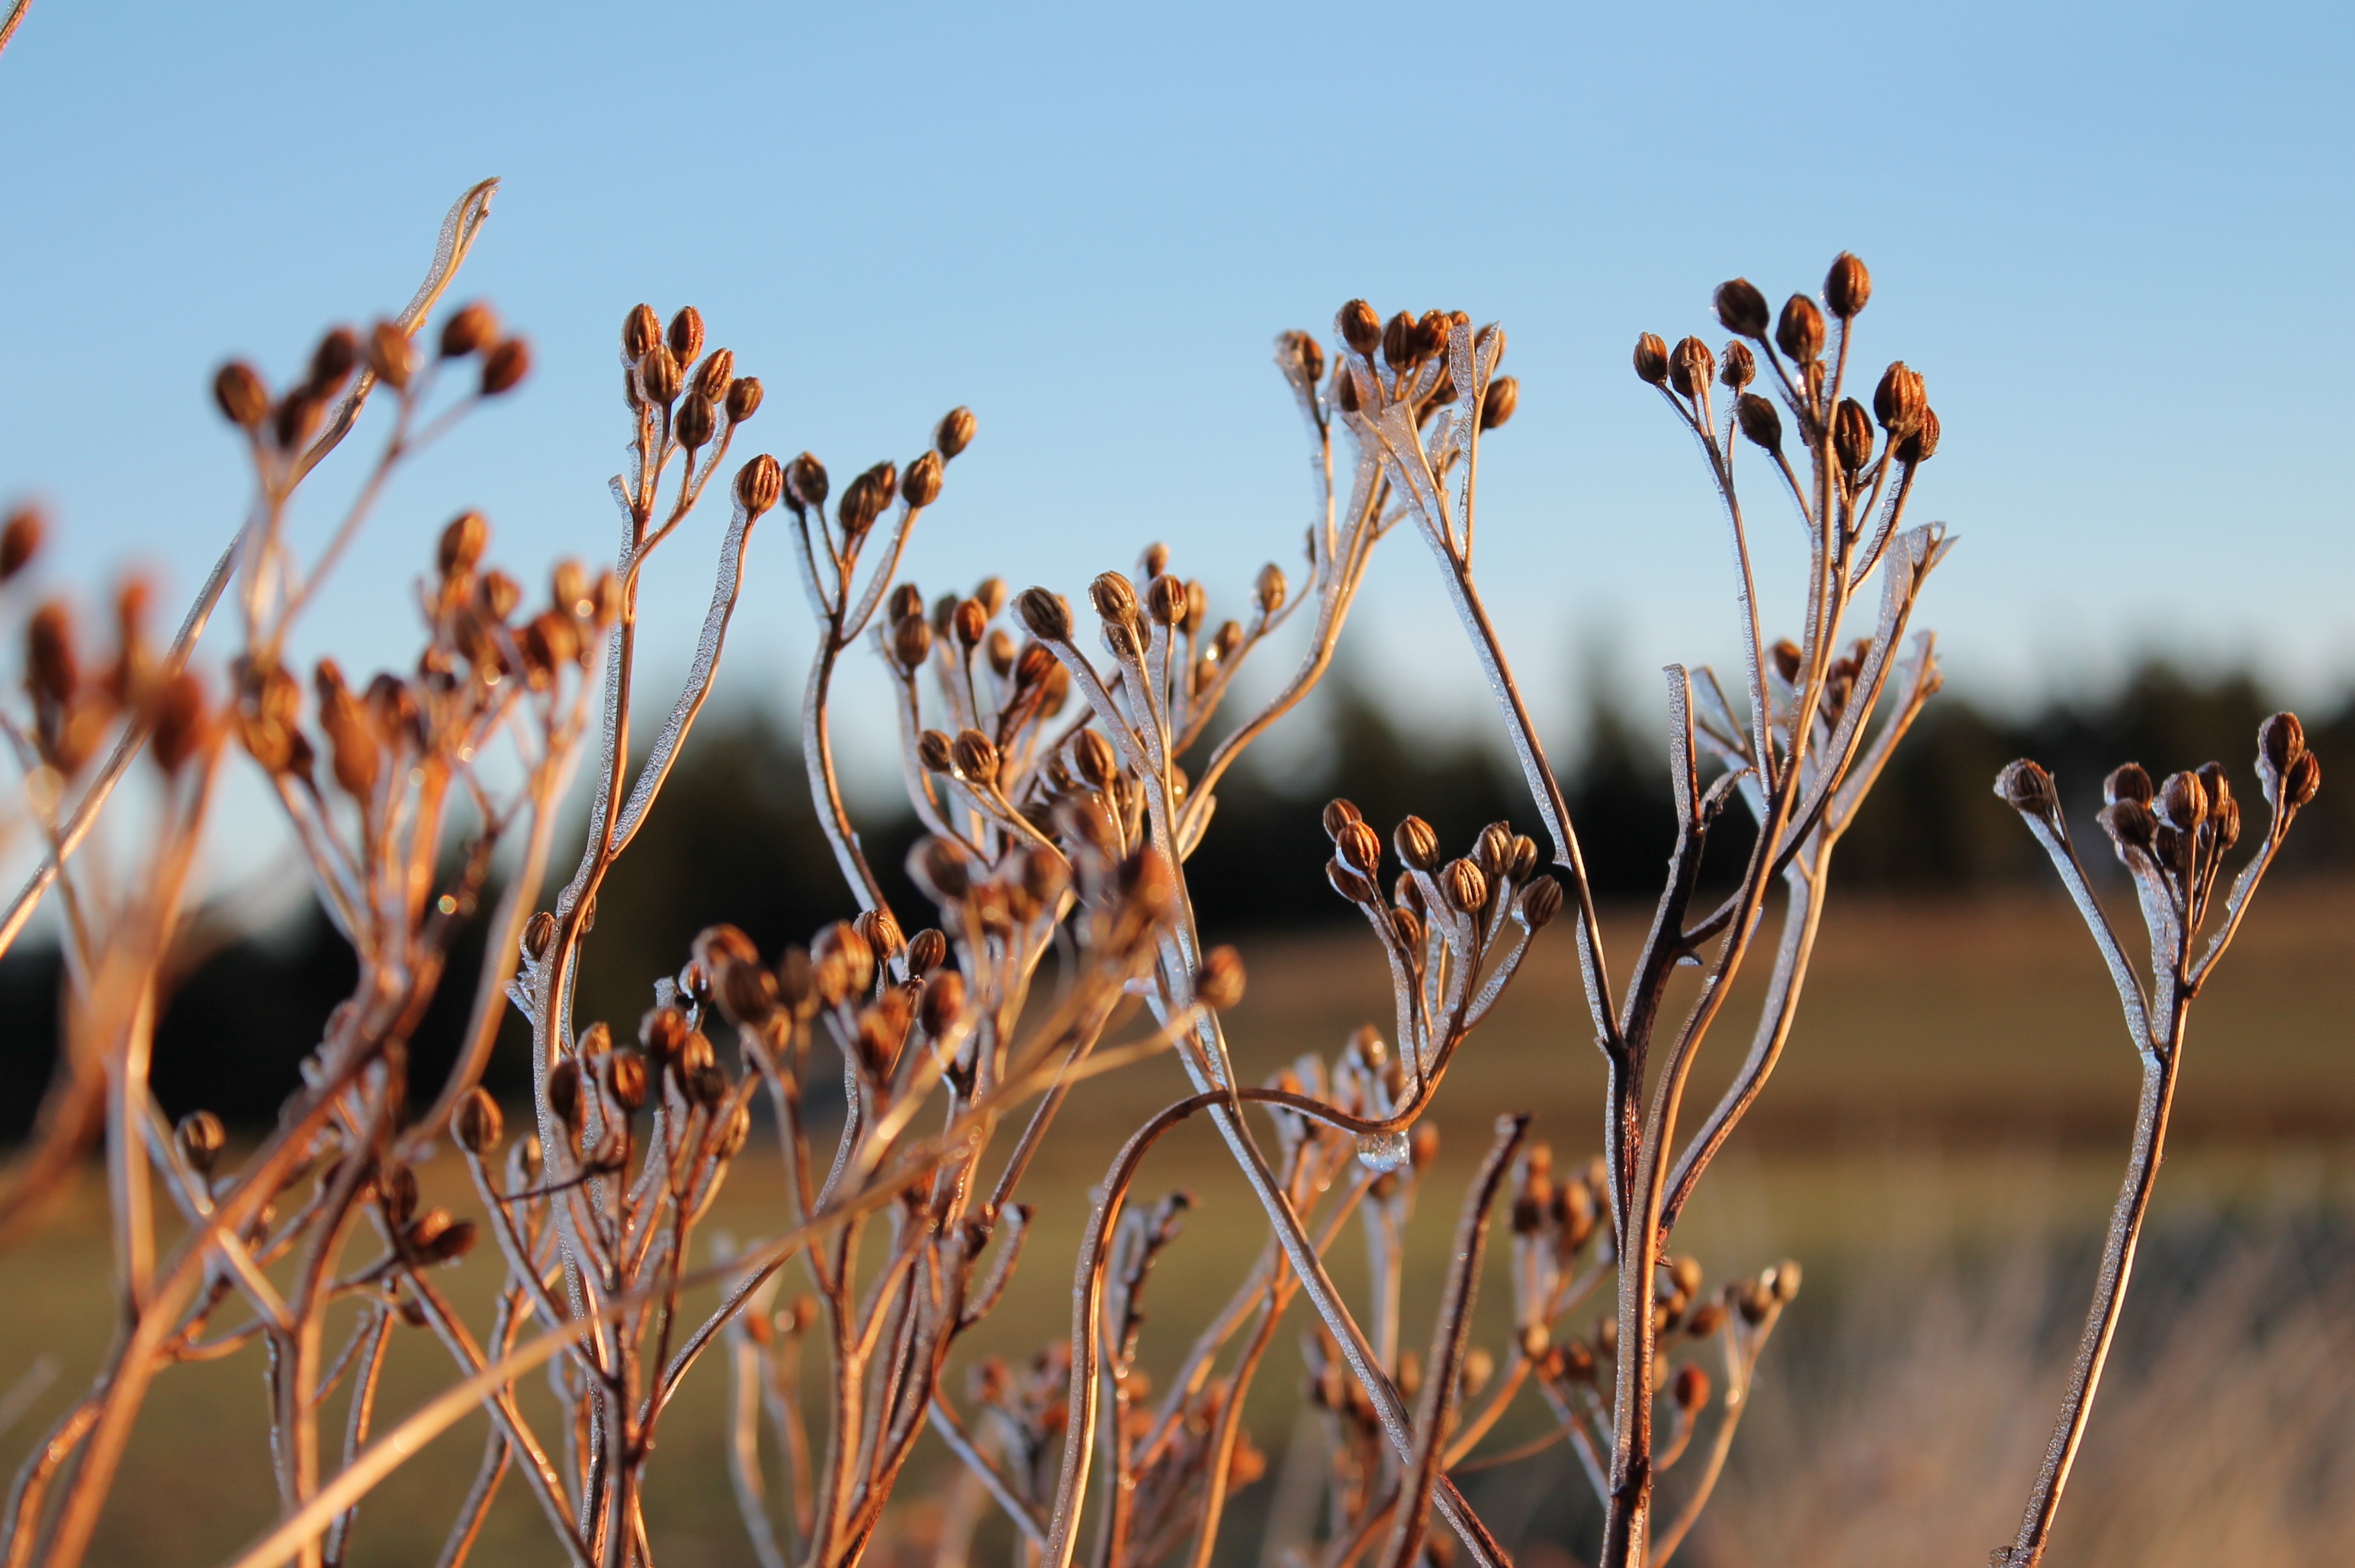
nature, grass, branch, plant, field, meadow, prairie, sunlight, morning, leaf, flower, frost, ice, autumn, frozen, flora, season, savanna, wildflower, close up, grassland, habitat, ecosystem, macro photography, steppe, flowering plant, natural environment, grass family, plant stem, land plant, phragmites